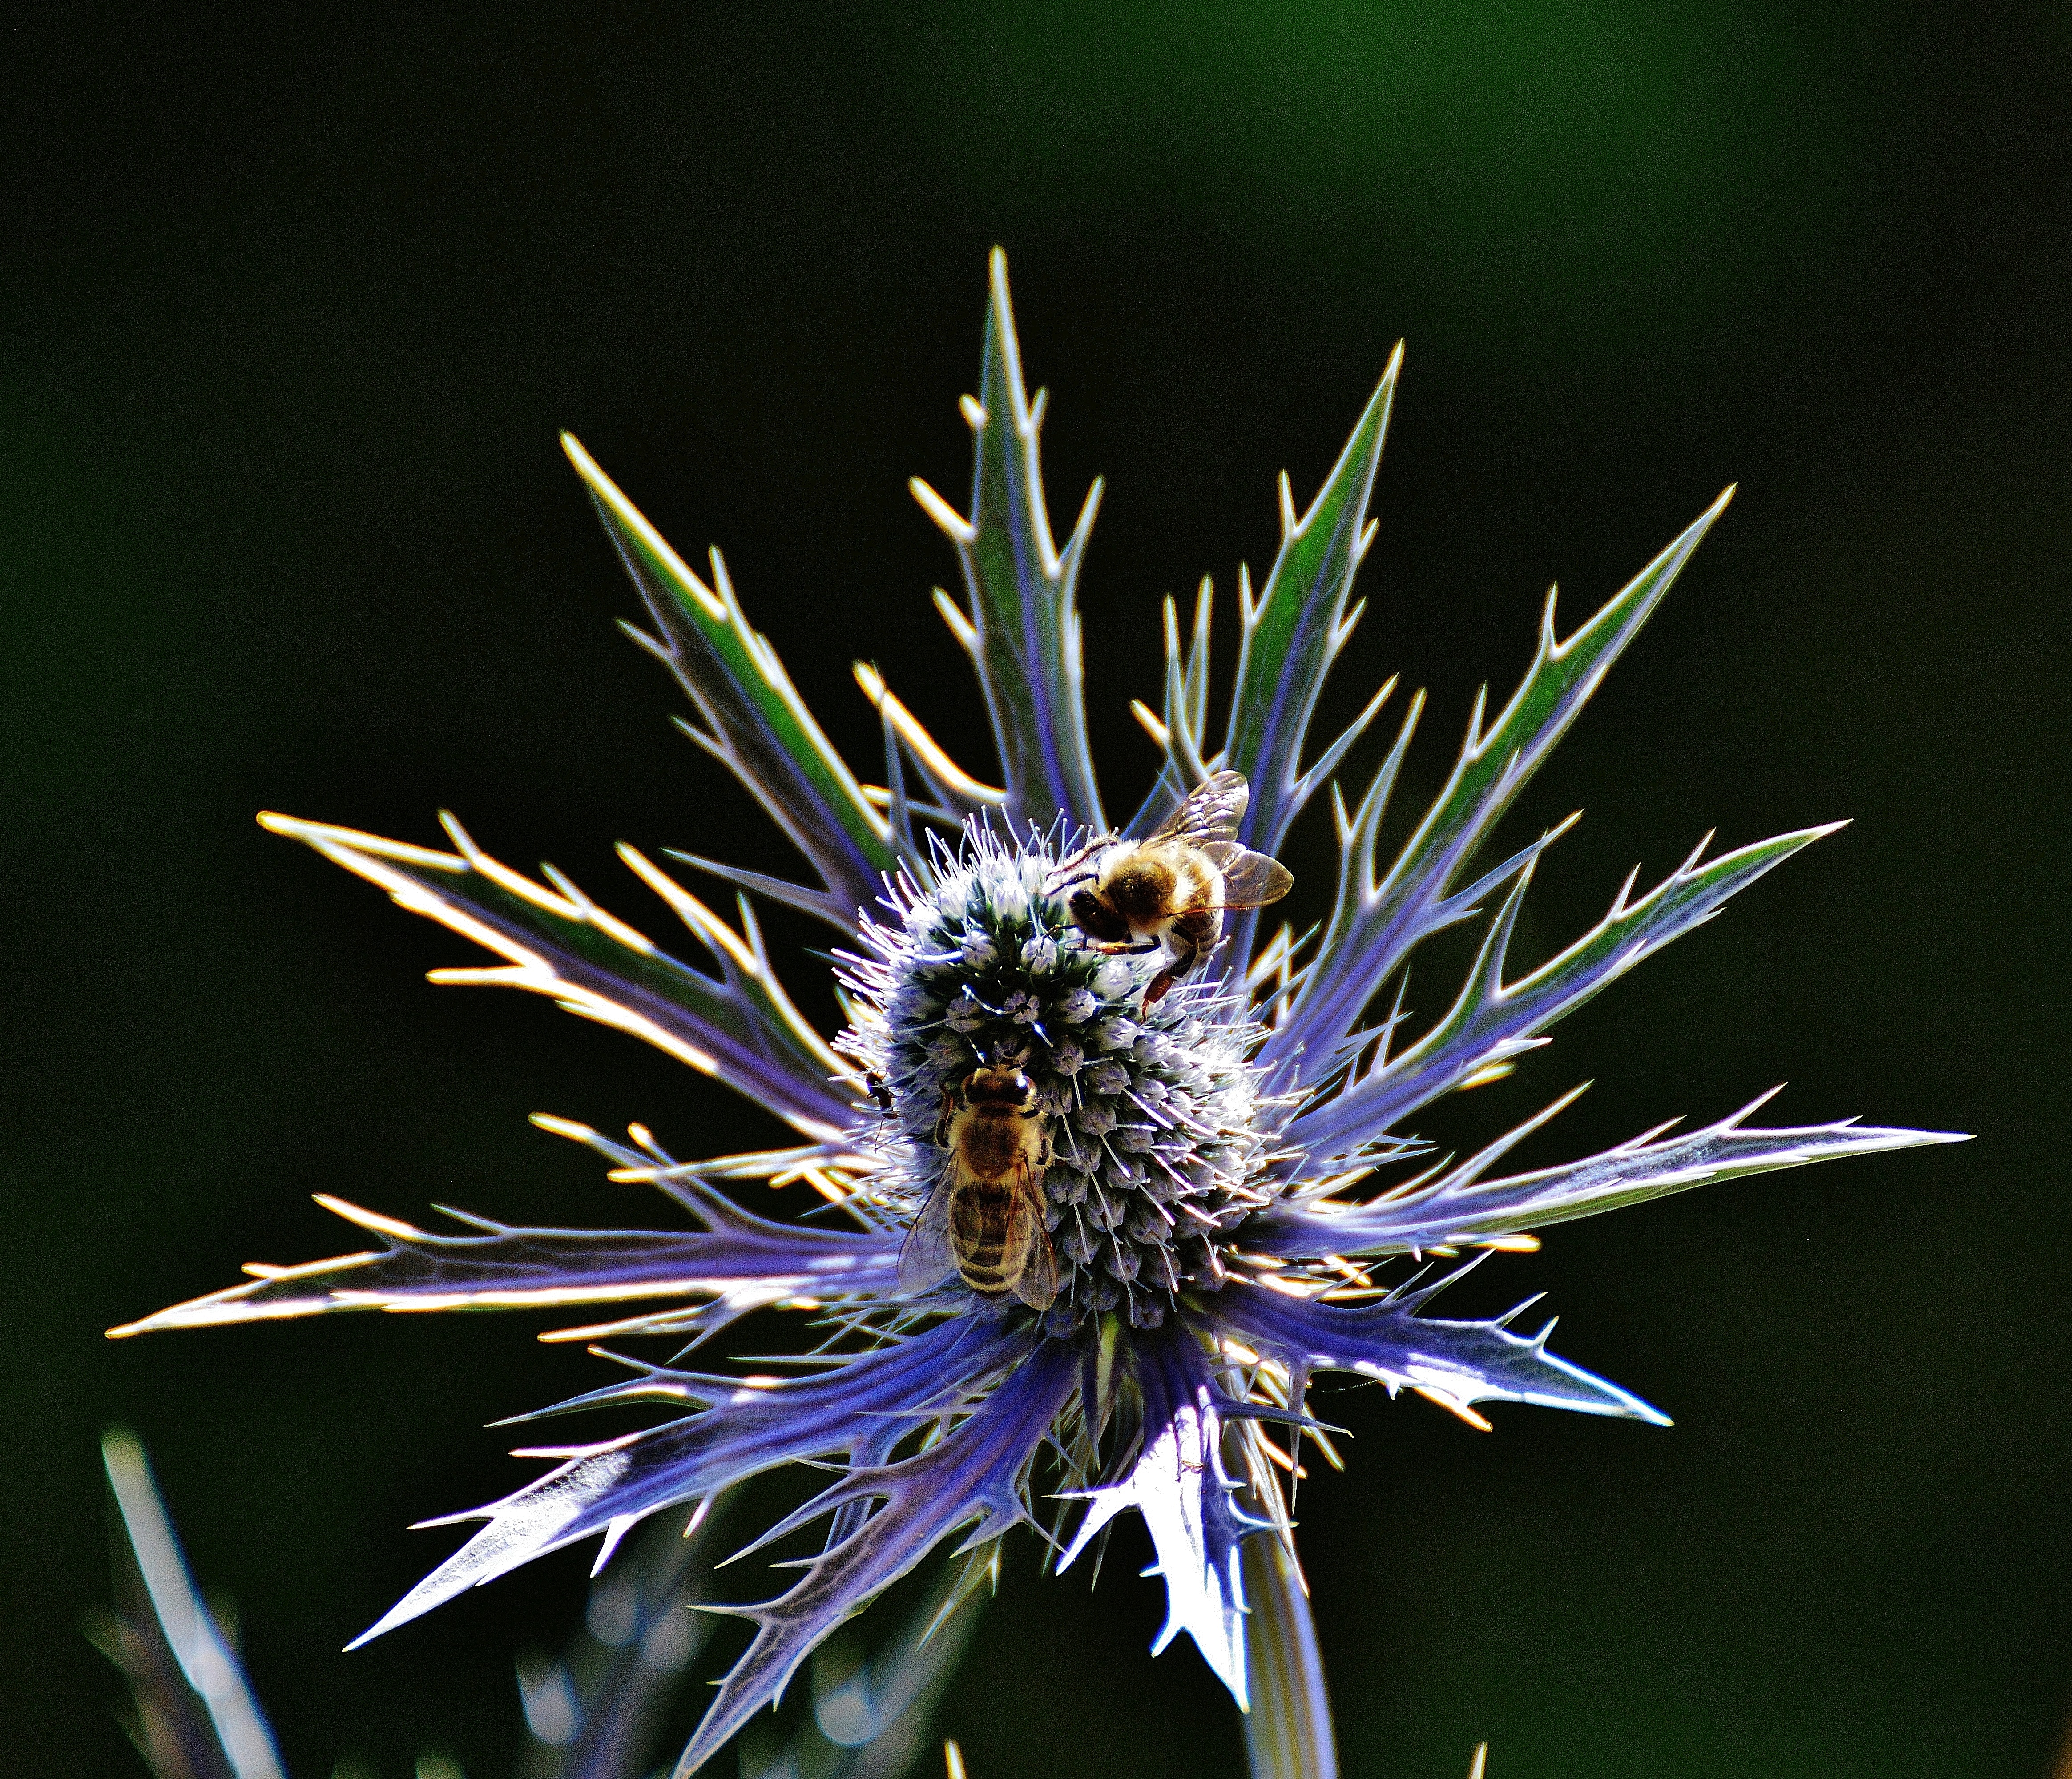
nature, grass, blossom, prickly, plant, photography, leaf, flower, purple, bloom, green, produce, macro, botany, flora, wild flower, wildflower, close up, thistle, bees, macro photography, flowering plant, daisy family, plant stem, land plant, thorns spines and prickles